İsmail Kahraman

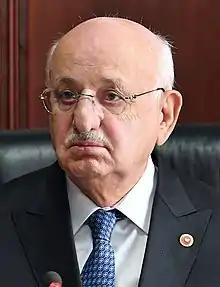
Kahraman in 2016

İsmail Kahraman (born 7 December 1940) is a Turkish politician from the AK Party who served as the 27th Speaker of the Grand National Assembly from 22 November 2015 to 9 July 2018. He has been the Member of Parliament for Istanbul's first electoral district since 1 November 2015, having previously served as an MP for Istanbul between 1995 and 2002. He also served as Minister of Culture from 1996 to 1997 in the government of Necmettin Erbakan as a member of the Islamist Welfare Party.